Holden Commodore

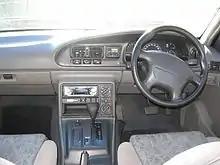
Holden VR Commodore Interior Front Seat showing dash and steering wheel

The 1993 VR Commodore represented a major facelift of the second generation architecture leaving only the doors and roof untouched. Approximately 80 percent of car was new in comparison to the preceding model. Exterior changes brought an overall smoother body, semicircular wheel arches and the "twin-kidney" grille—a Commodore styling trait which remained until the VX and VU Commodore model ended production in 2003.